Henriette of Cleves

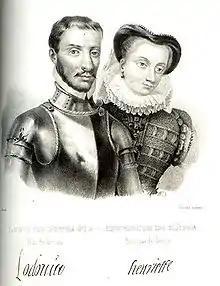
Henriette and her husband, Louis I Gonzaga.

Henriette was born in La Chapelle-d'Angillon, in the department of Cher, France, on 31 October 1542. She was the eldest daughter and second child of Francis I of Cleves, 1st Duke of Nevers, Count of Rethel, and his wife, Marguerite of Bourbon-La Marche. Dauphin Henry (future King Henry II of France) acted as her godfather at her baptism. She had many siblings, including her brothers Francis and James, her father's heirs as rulers of Nevers and Rethel, Henri (who died young), Catherine, and Marie.